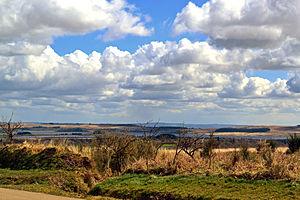
vue du marrais depuis la route qui mène au Roc'h Trédudon à Plounéour-Ménez.